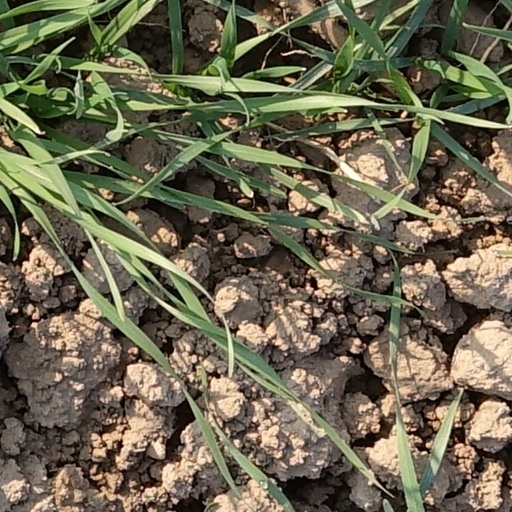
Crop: wheat